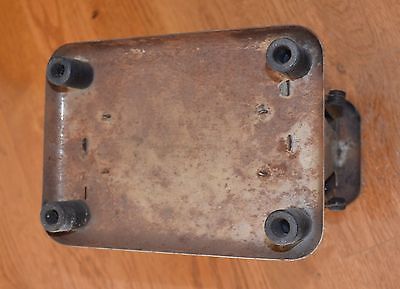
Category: toaster